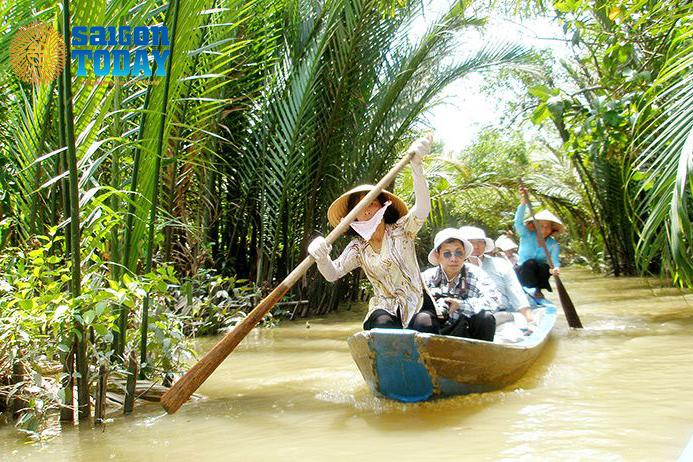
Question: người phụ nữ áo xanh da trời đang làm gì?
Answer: người phụ nữ áo xanh da trời đang chèo thuyền